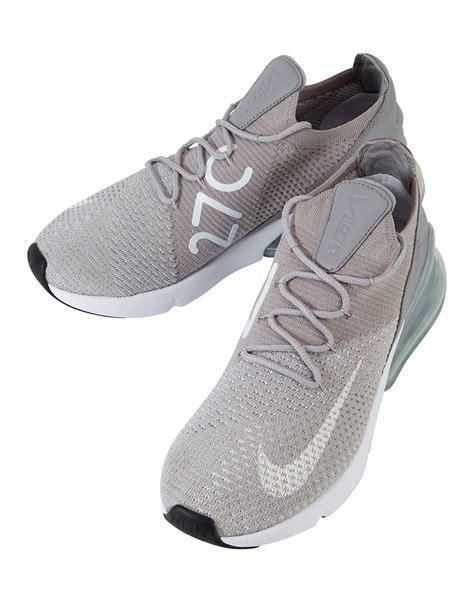
Brand: Nike
Model: Air Max 270 Flyknit